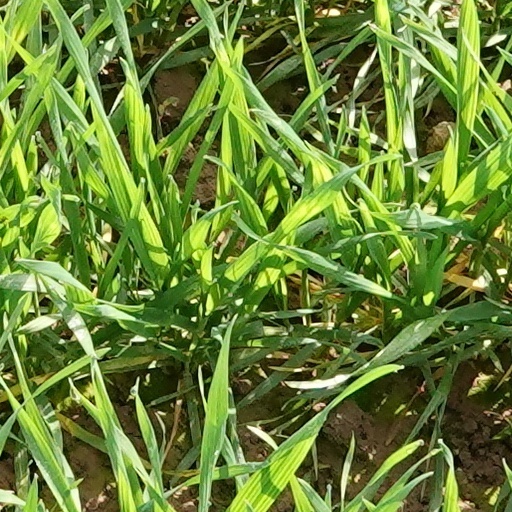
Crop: wheat